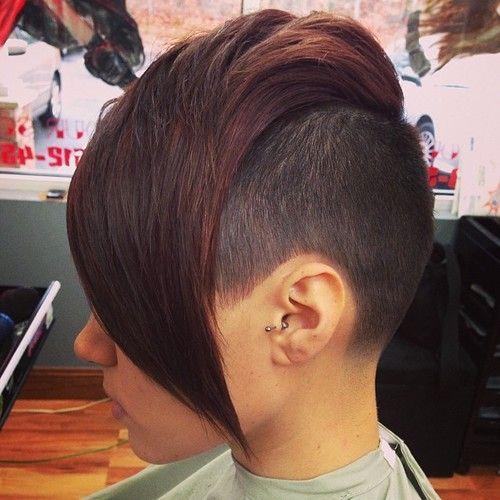
nice ... this how i want my cut but with more hair around the sides and back